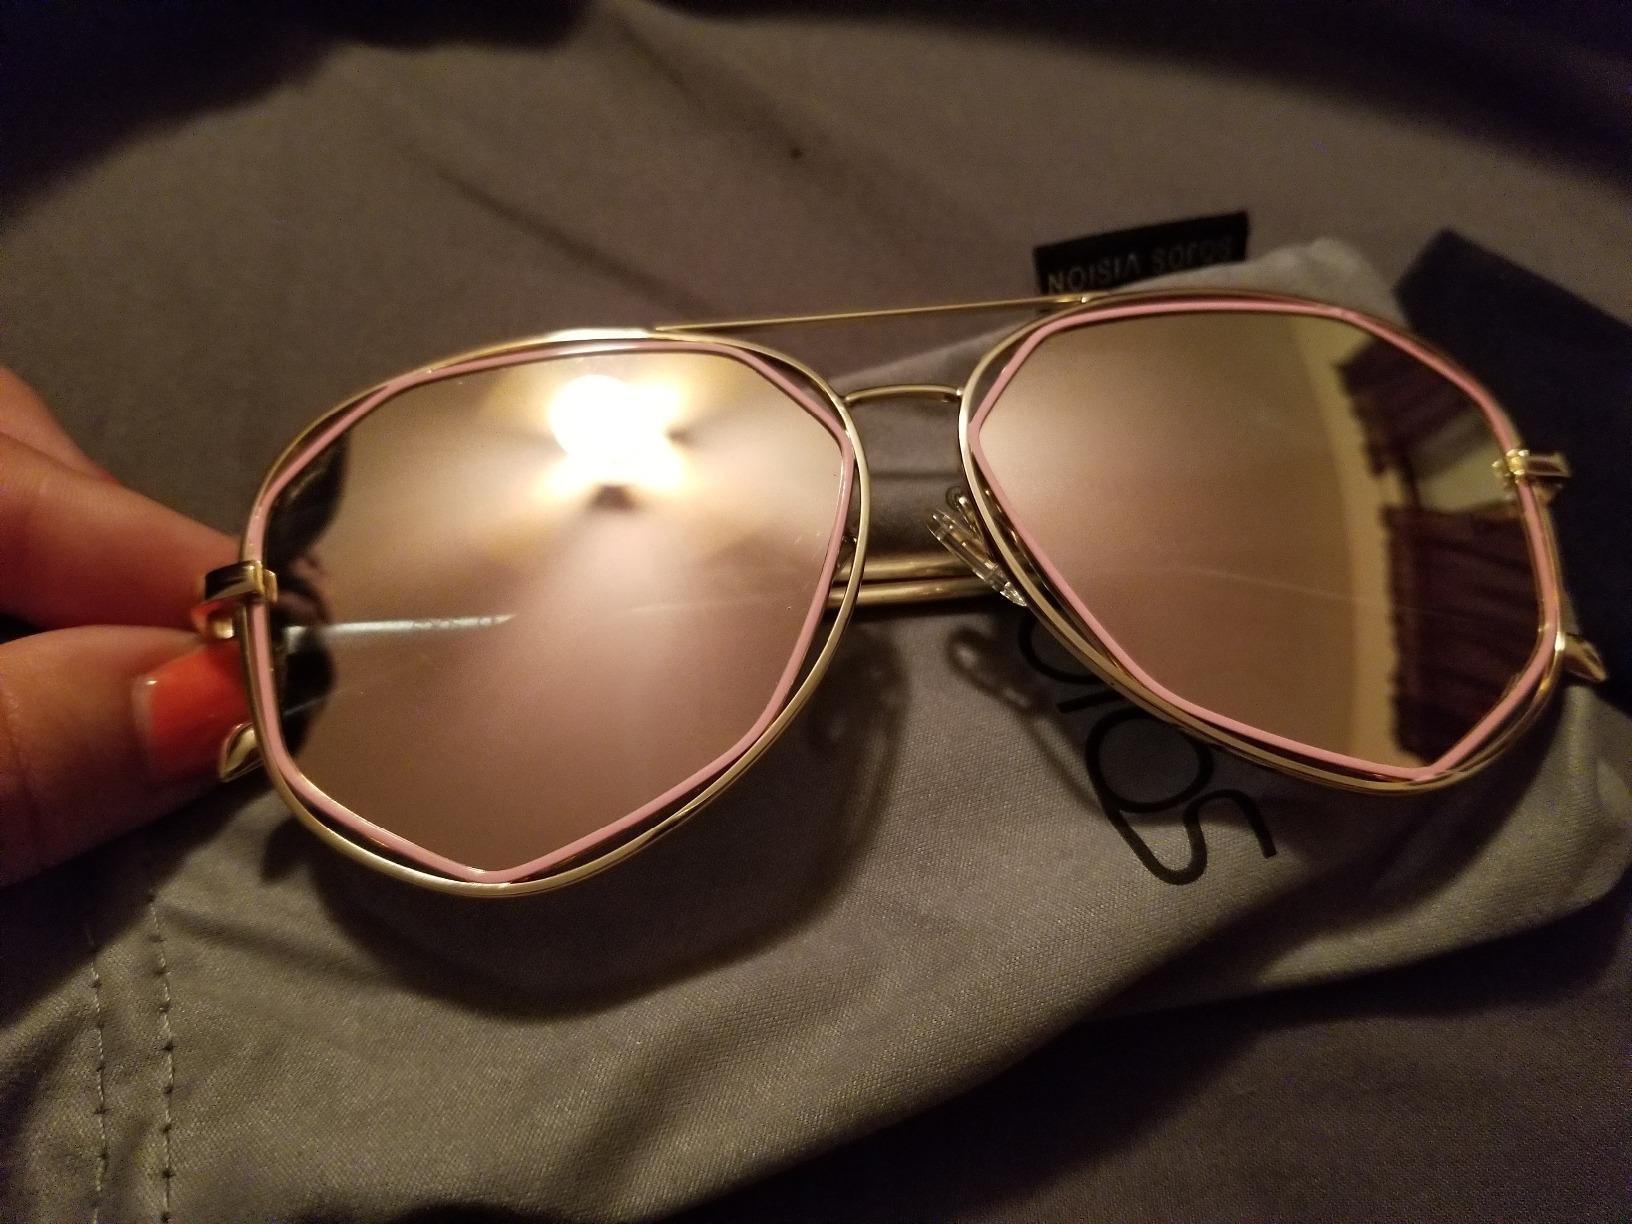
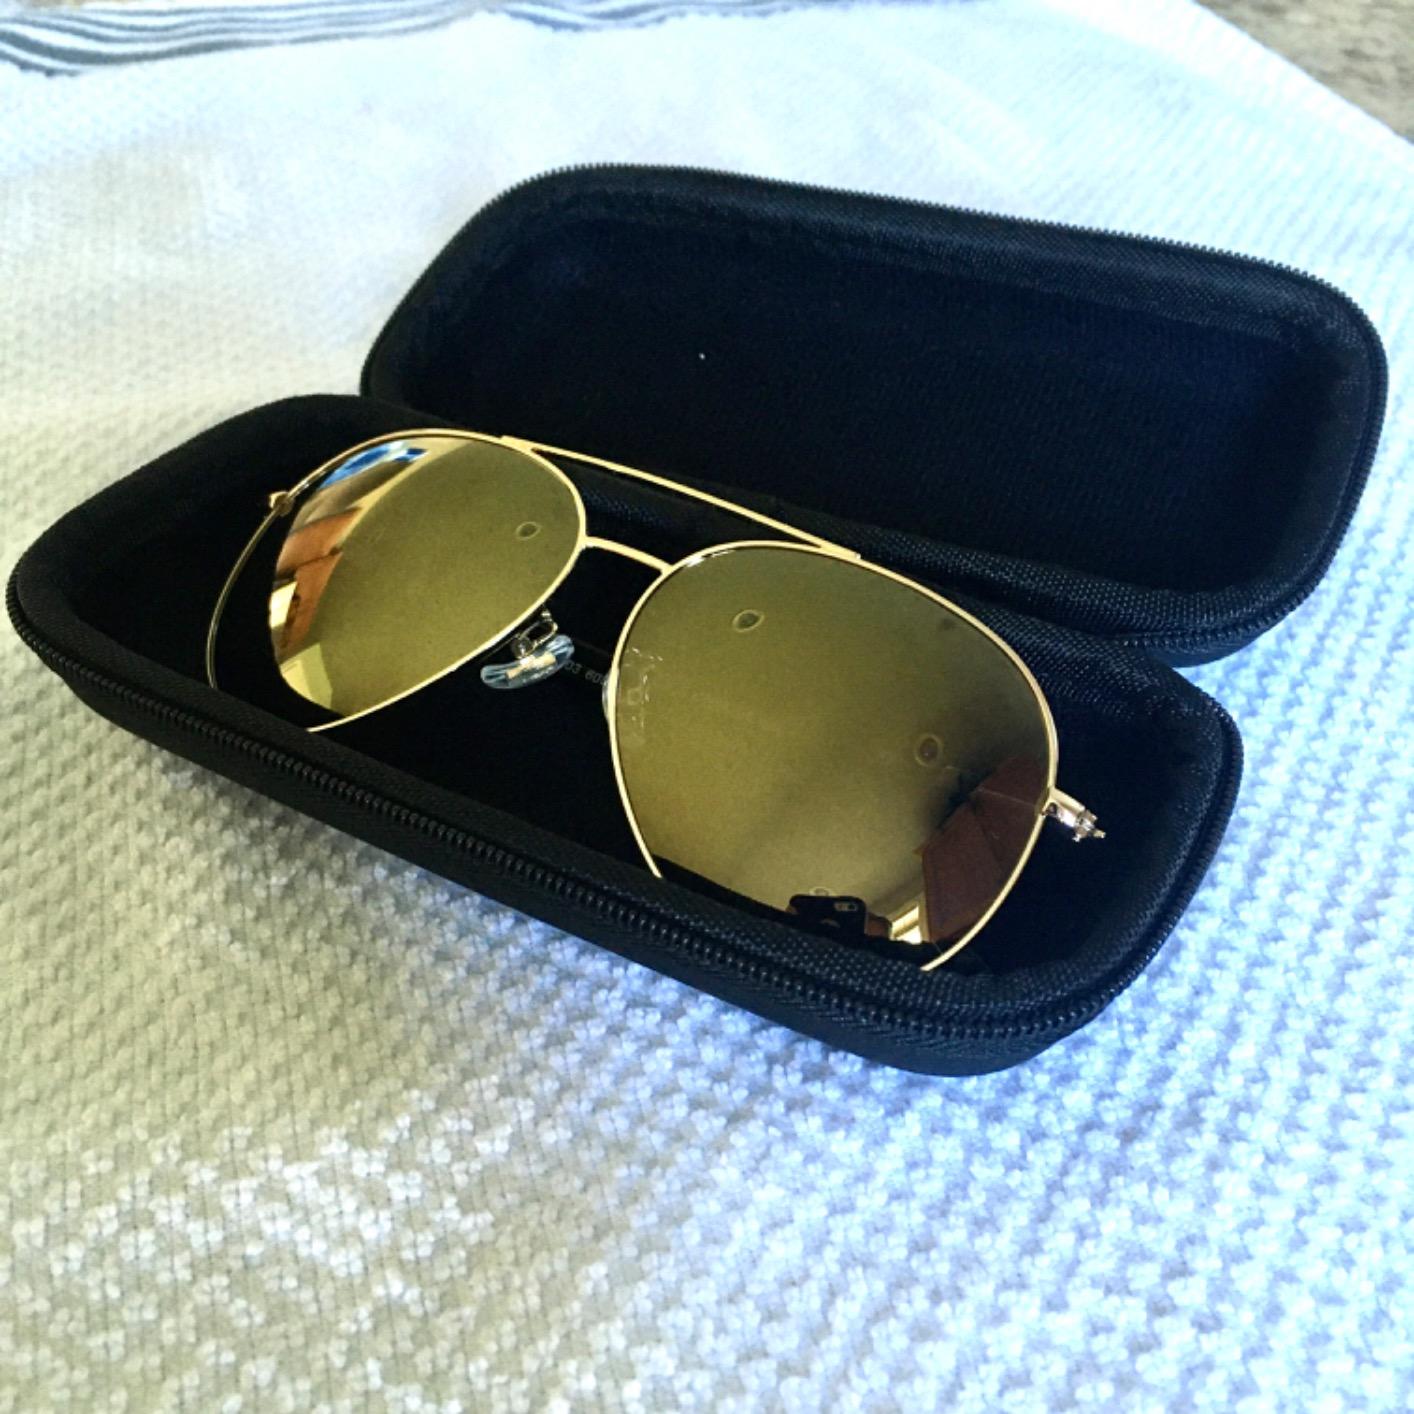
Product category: accessories_sunglasses
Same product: no